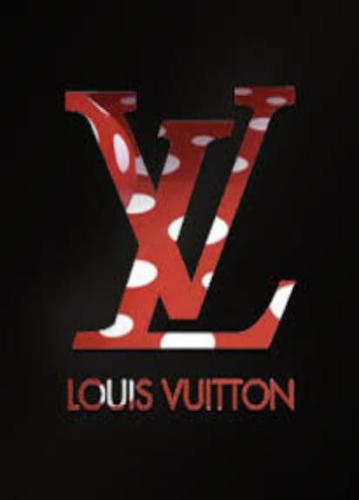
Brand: louis vuitton-2
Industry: Clothes